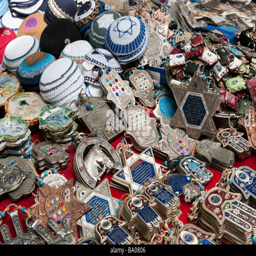
religious souvenirs on a stall